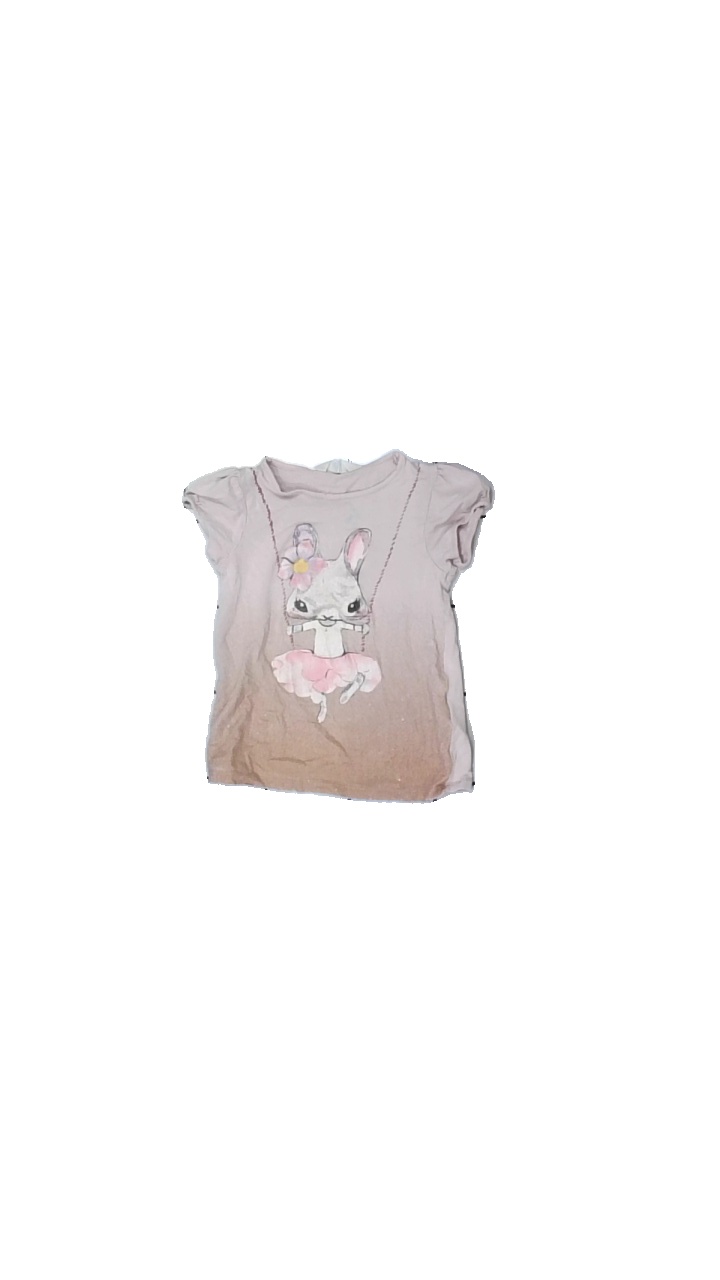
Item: T-shirt (Children)
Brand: H&m
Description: rosa t-shirt med kanin på. fläck fram
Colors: Pink, White, Brown, Multicolor
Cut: Regular
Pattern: Animal print
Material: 100% cotton
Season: All
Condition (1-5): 3
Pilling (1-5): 5
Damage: fläck
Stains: Major
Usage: Export
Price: <50